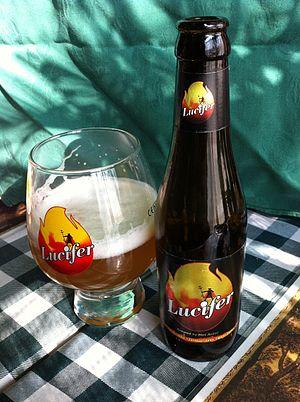
Bouteille de bière Lucifer avec son verre
La Brouwerij Het Anker est une brasserie belge installée à Malines dans la province d'Anvers. Elle fait partie de l'association brassicole Belgian Family Brewers.